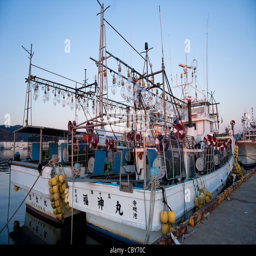
fishing boat docked in the harbor after a days fishing .